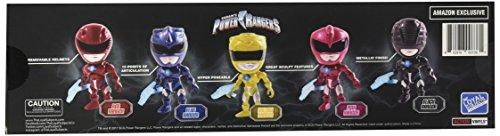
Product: Power Rangers Action Vinyls Collectible Action Figures by The Loyal Subjects (Amazon Exclusive)
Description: The Amazon-Exclusive Power Rangers collectible Action Figures are limited-edition Action Vinyls from The Loyal Subjects.
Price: $29.95
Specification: ProductDimensions:1.5x1.2x3.2inches|ItemWeight:3.84ounces|ShippingWeight:4ounces(Viewshippingratesandpolicies)|DomesticShipping:ItemcanbeshippedwithinU.S.|InternationalShipping:ThisitemcanbeshippedtoselectcountriesoutsideoftheU.S.LearnMore|ASIN:B072C8ZTP2|Itemmodelnumber:852976007381|Manufacturerrecommendedage:15yearsandup